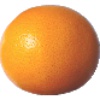
Label: pink_grapefruit